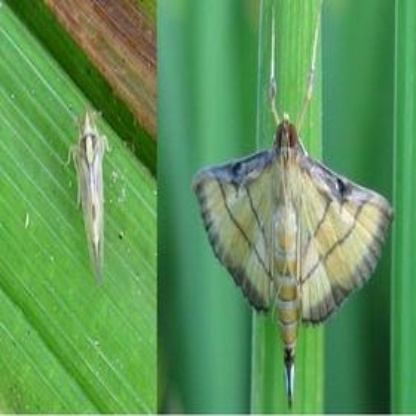
Nhãn: Sâu cuốn lá nhỏ ( Rice leaf folder)